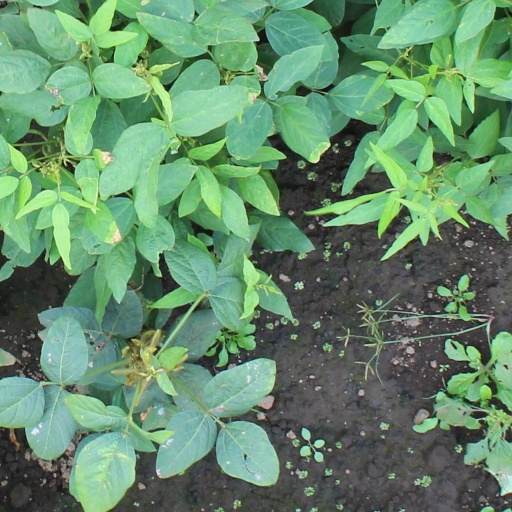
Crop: soybean